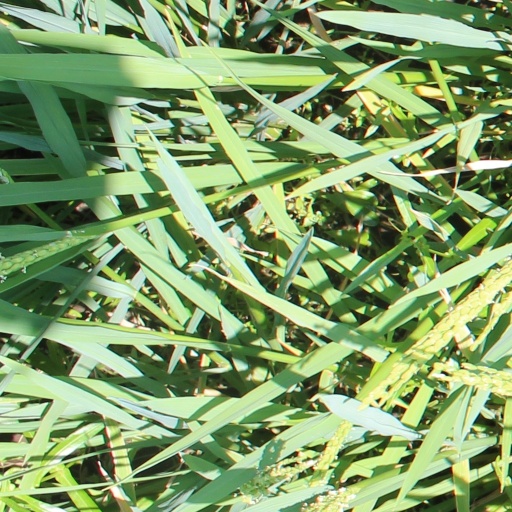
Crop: rice